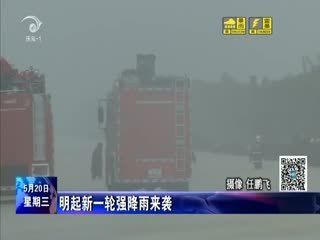
Weather: rain or strom